Women's cinema

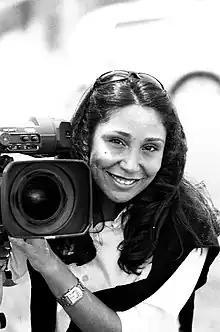
Haifa Al-Mansour is the first Saudi female filmmaker.

Haifa Al-Mansour is the first Saudi female filmmaker and is considered to be Saudi's most controversial film creator, especially after her iconic film that created a buzz "Wadjda" (2012). She completed her undergraduate studies in the American University in Cairo then continued to pursue her master's degree in film production from the University of Sydney in Australia. One of her three successful short films, Women Without Shadows, inspired hundreds of uprising Saudi filmmakers as well as raising questions towards the issue of publicly opening cinemas in Saudi. Her films have been both celebrated and criticized due to the fact that her work brings serious social topics Saudis are struggling with regarding their conservative culture and traditions.